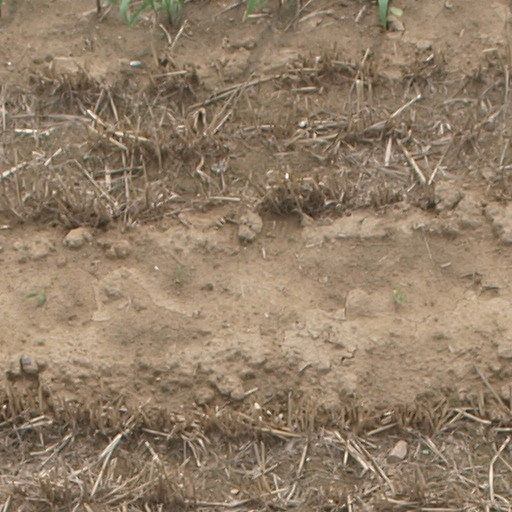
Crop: maize; corn